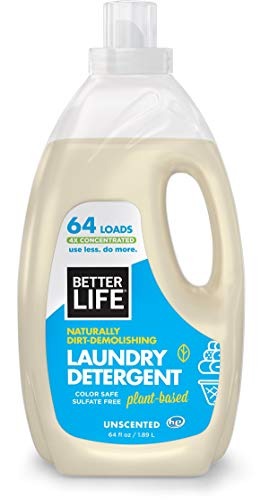
Item Name: Better Life Natural Plant Based 4X Concentrated Laundry Detergent With Pump Unscented 64 Ounces Sulfate Free & Color Safe 2423
Bullet Point 1: Laundry Detergent Liquid
Bullet Point 2: Unscented
Bullet Point 3: Better Life
Value: 64.0
Unit: oz

Price: 29.99